Williams FW31

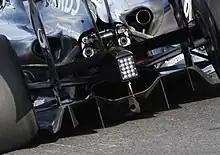
The design of the FW31's diffuser caused controversy when the chassis was launched, but was later cleared by the FIA.

At the first race of the season, an official complaint was launched by other teams against the rear diffusers of the Williams FW31, Toyota TF109 and the Brawn BGP 001 saying that they were illegal, but after analysing the cars, the FIA reported that the cars were not illegal. The teams appealed and after much deliberating the car were deemed legal by the FIA.